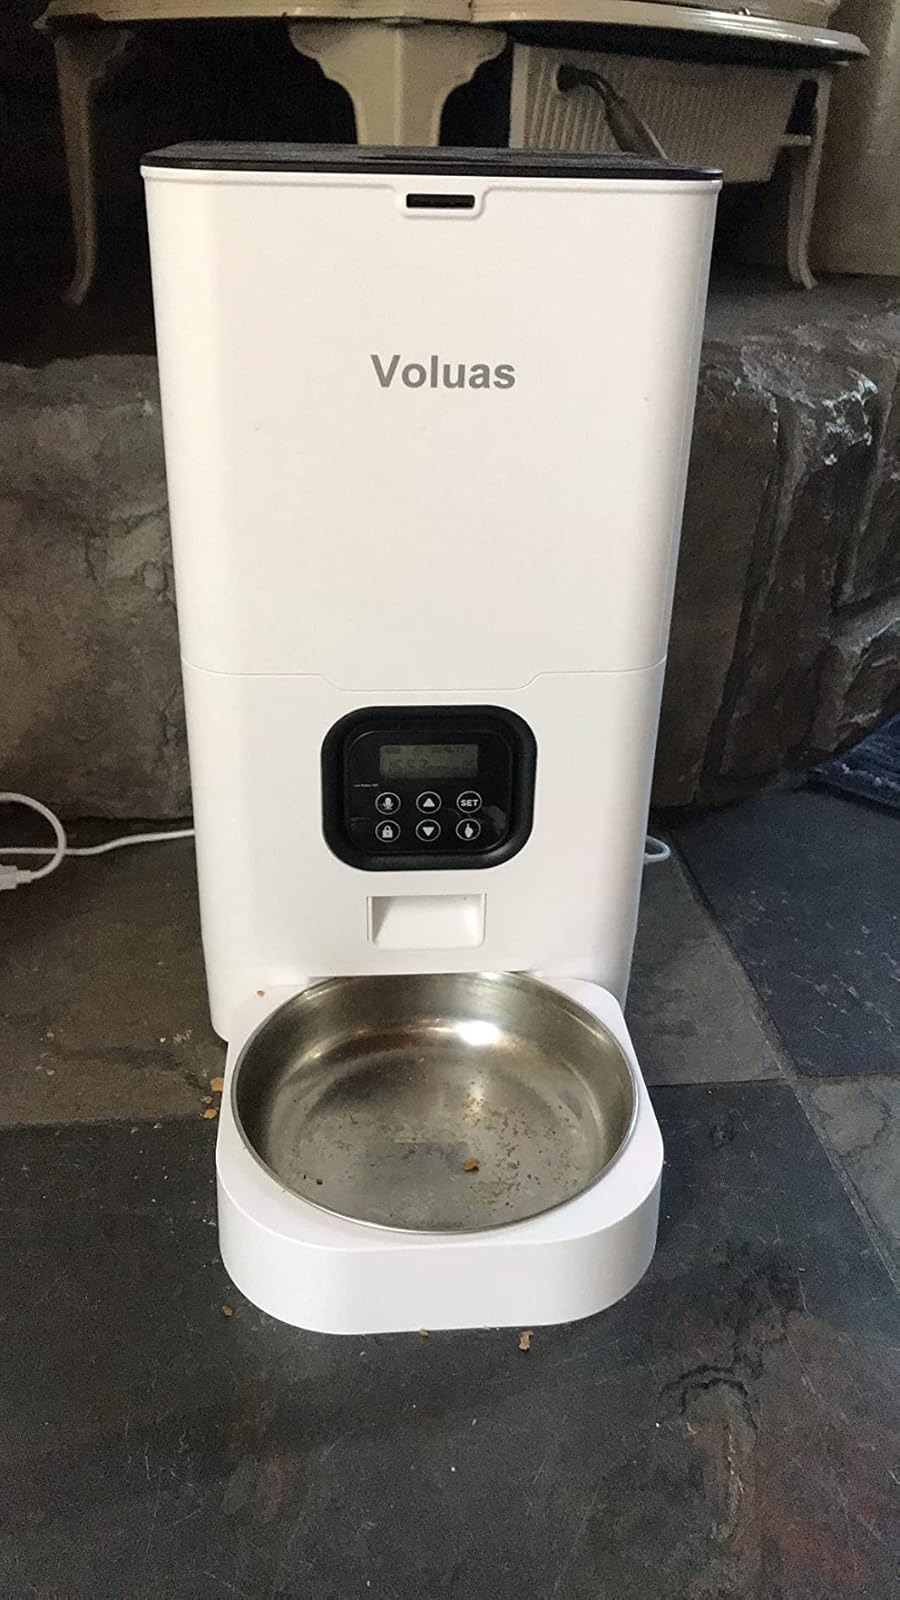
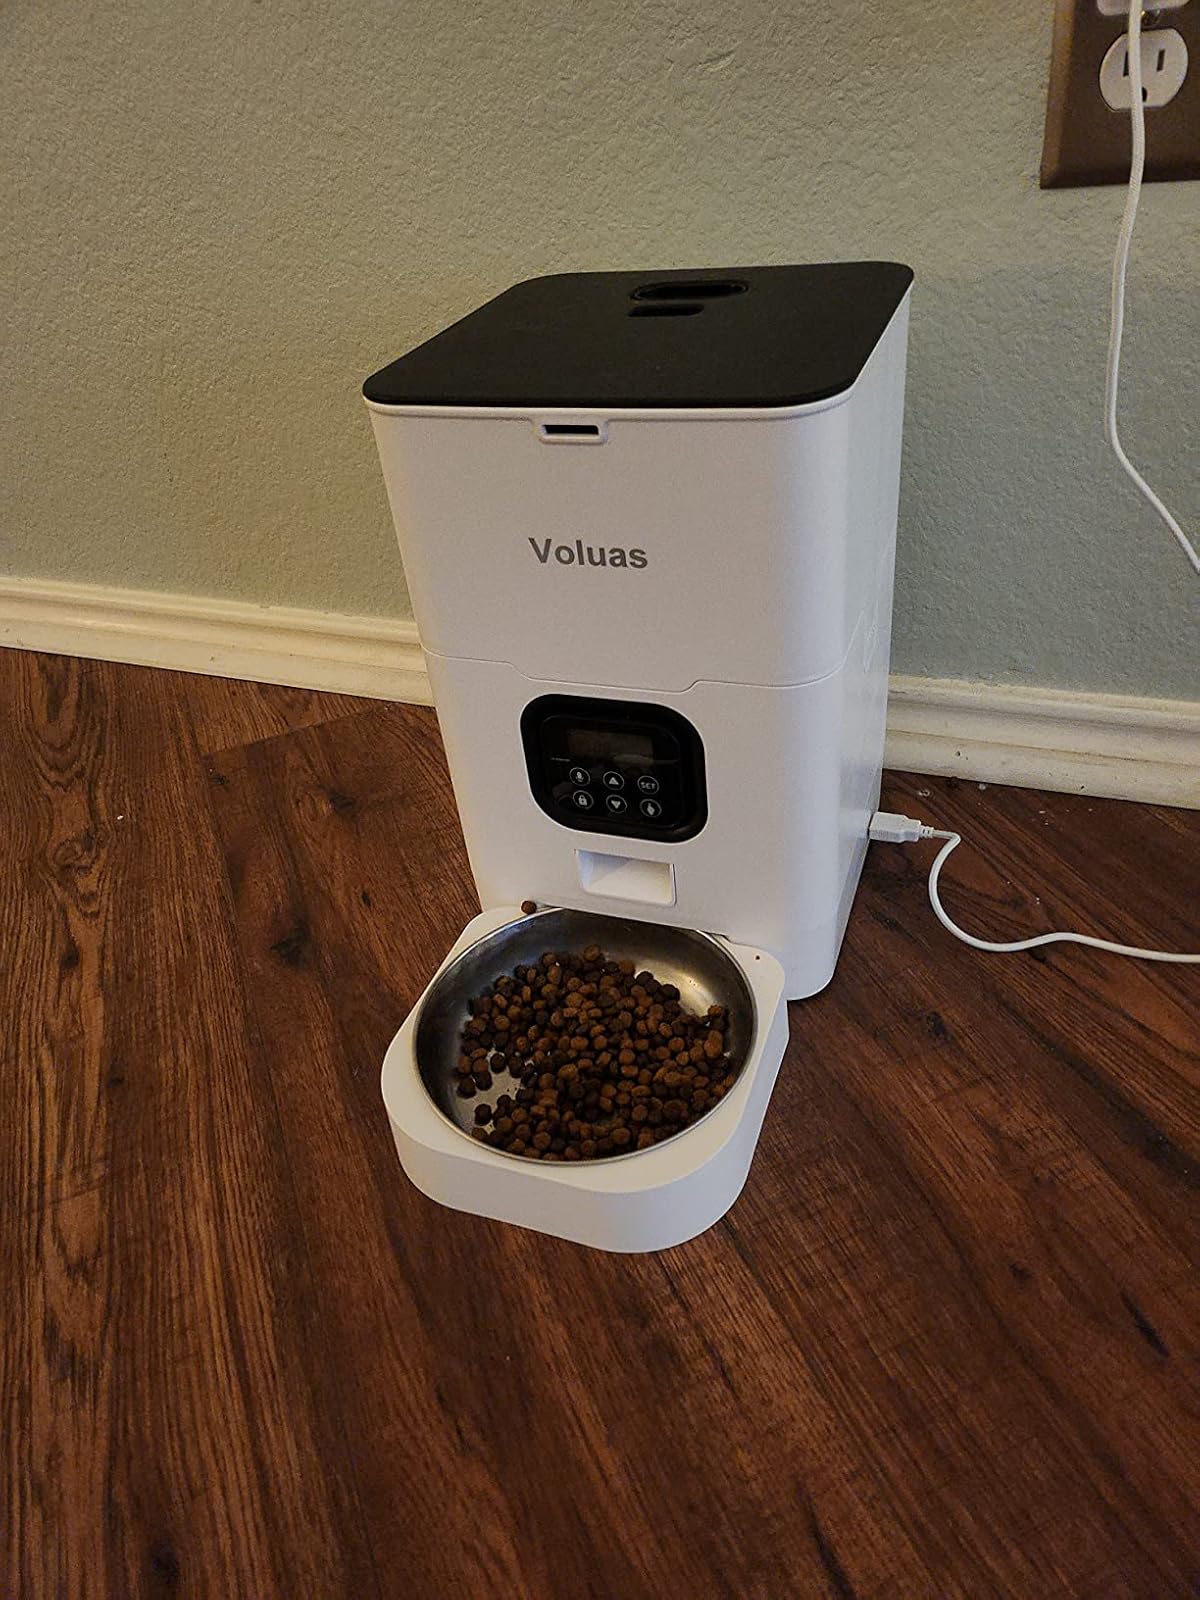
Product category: items_feeder
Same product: yes